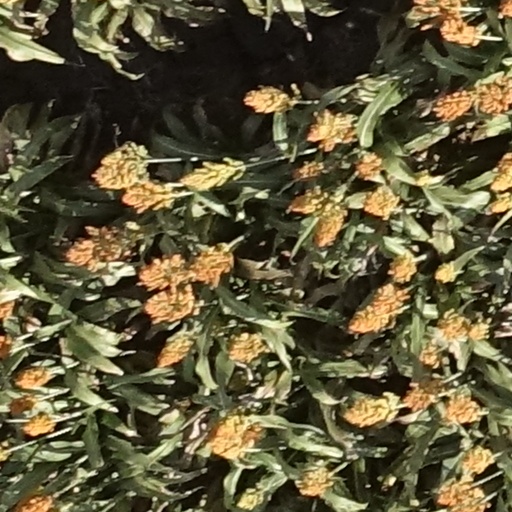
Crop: sorghum